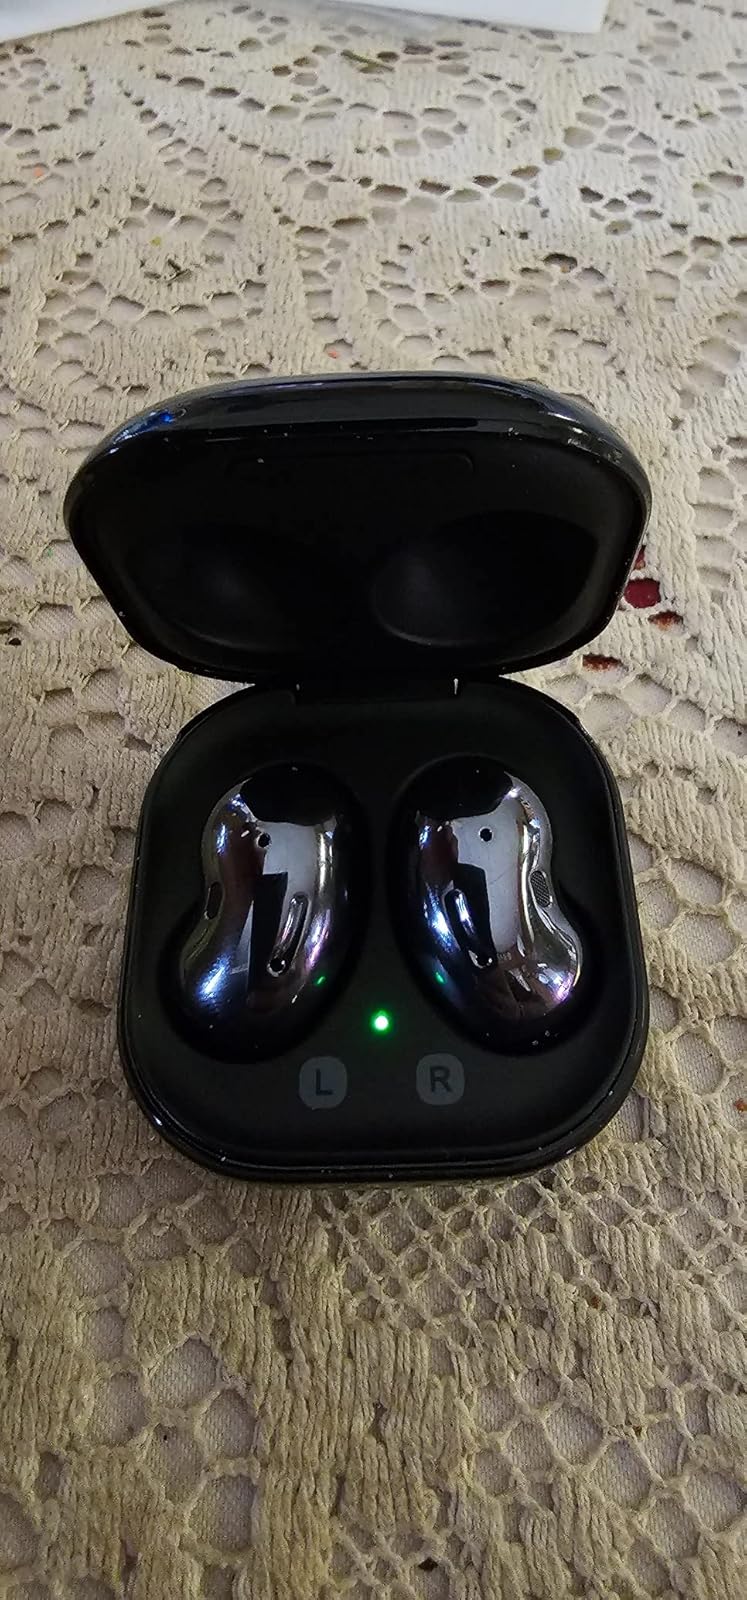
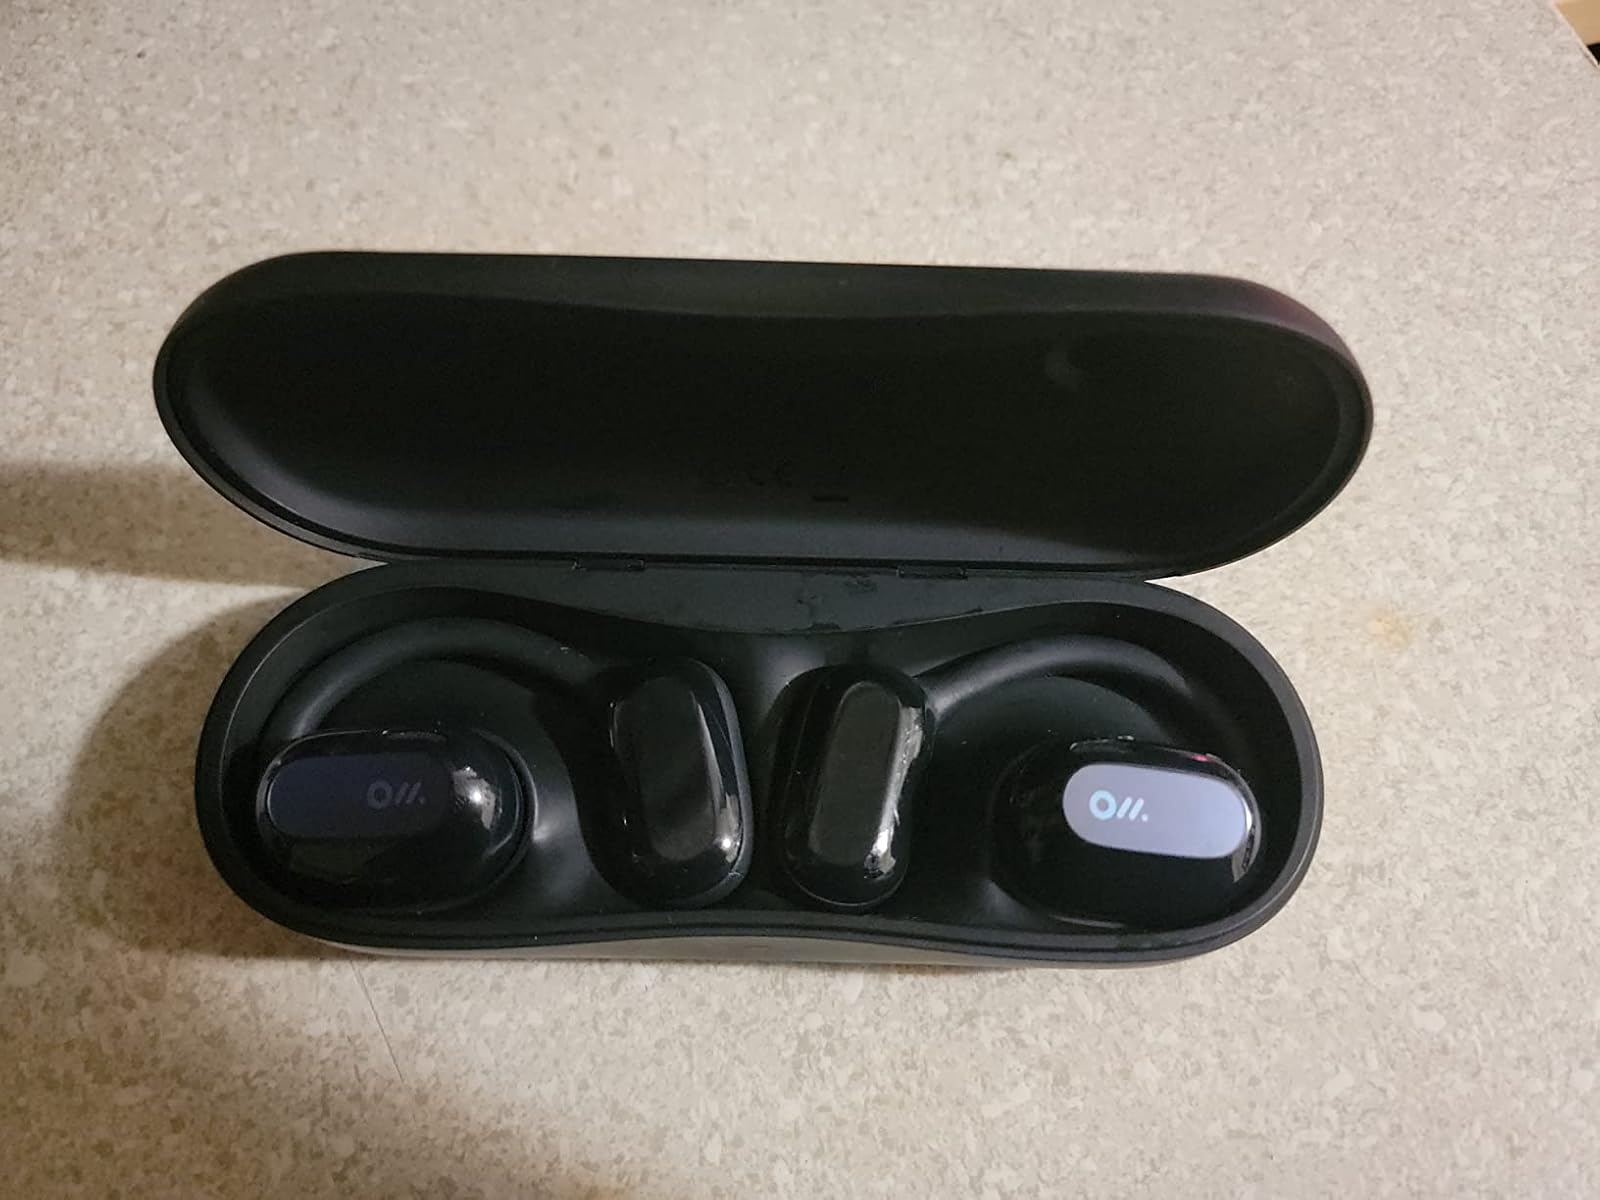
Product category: earbuds
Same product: no